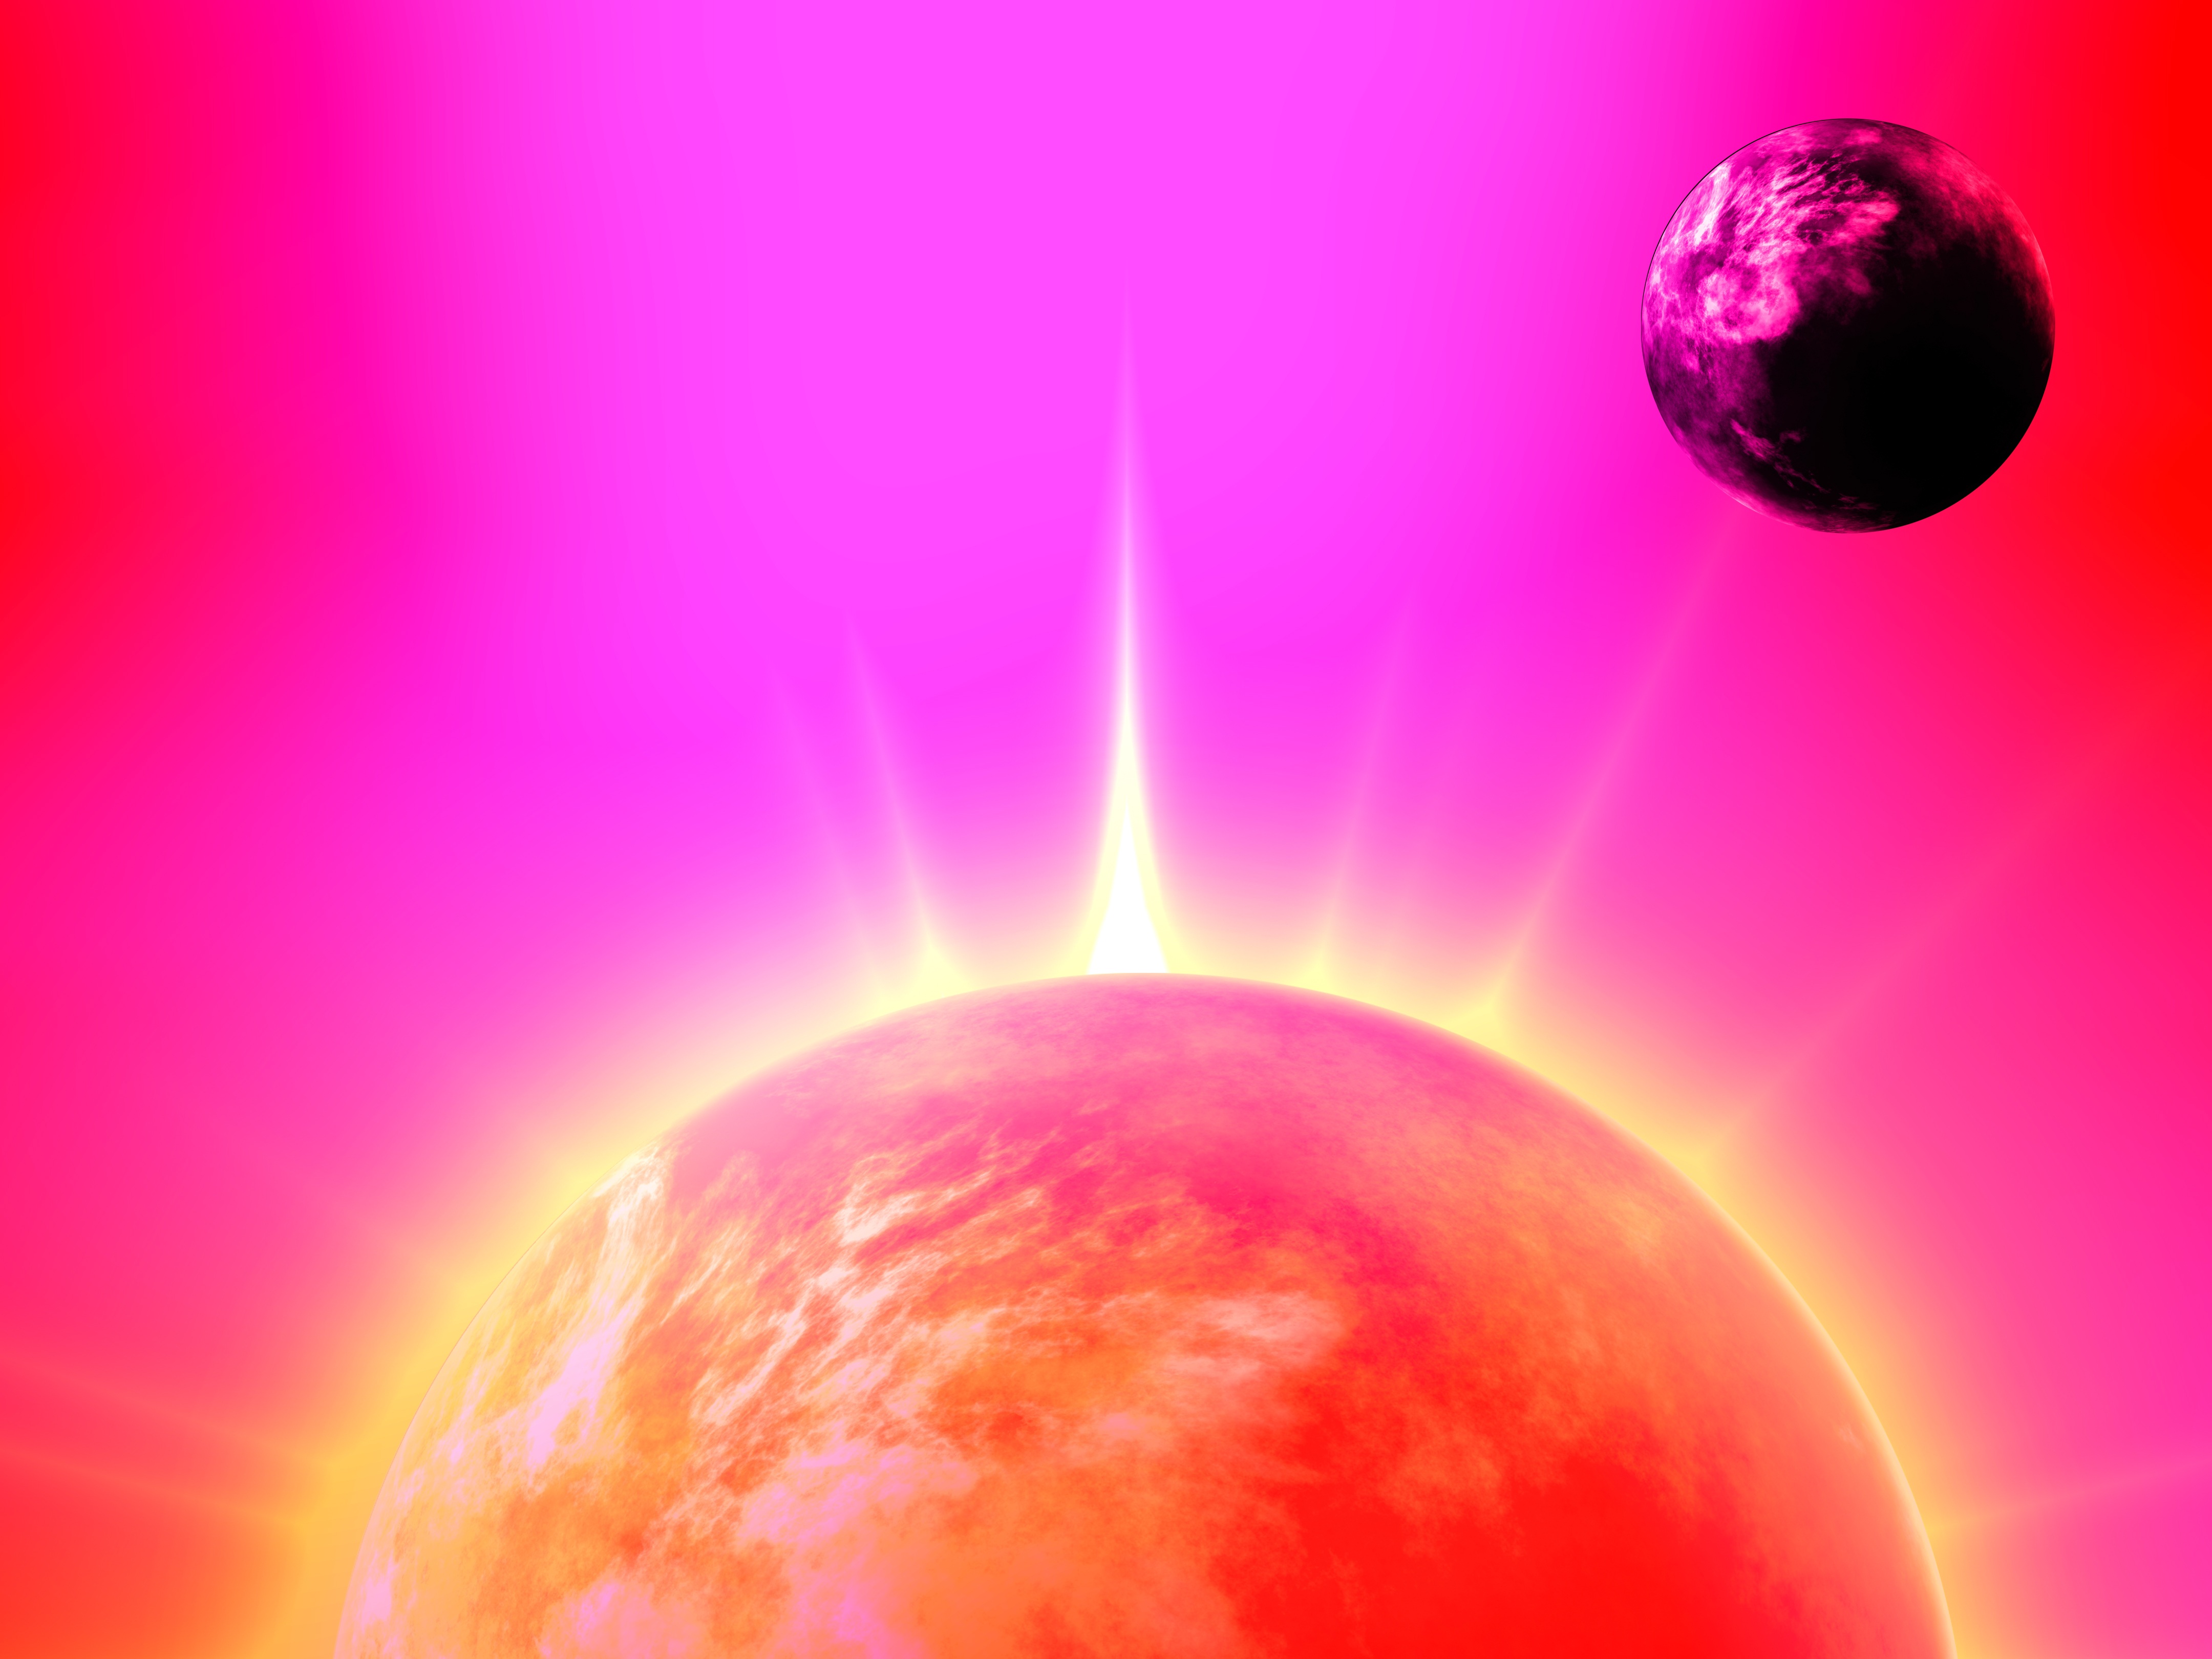
light, sun, sunlight, star, atmosphere, pink, circle, outer space, flash, background, wallpaper, sphere, all, rays, planet, shape, astronomical object, computer wallpaper